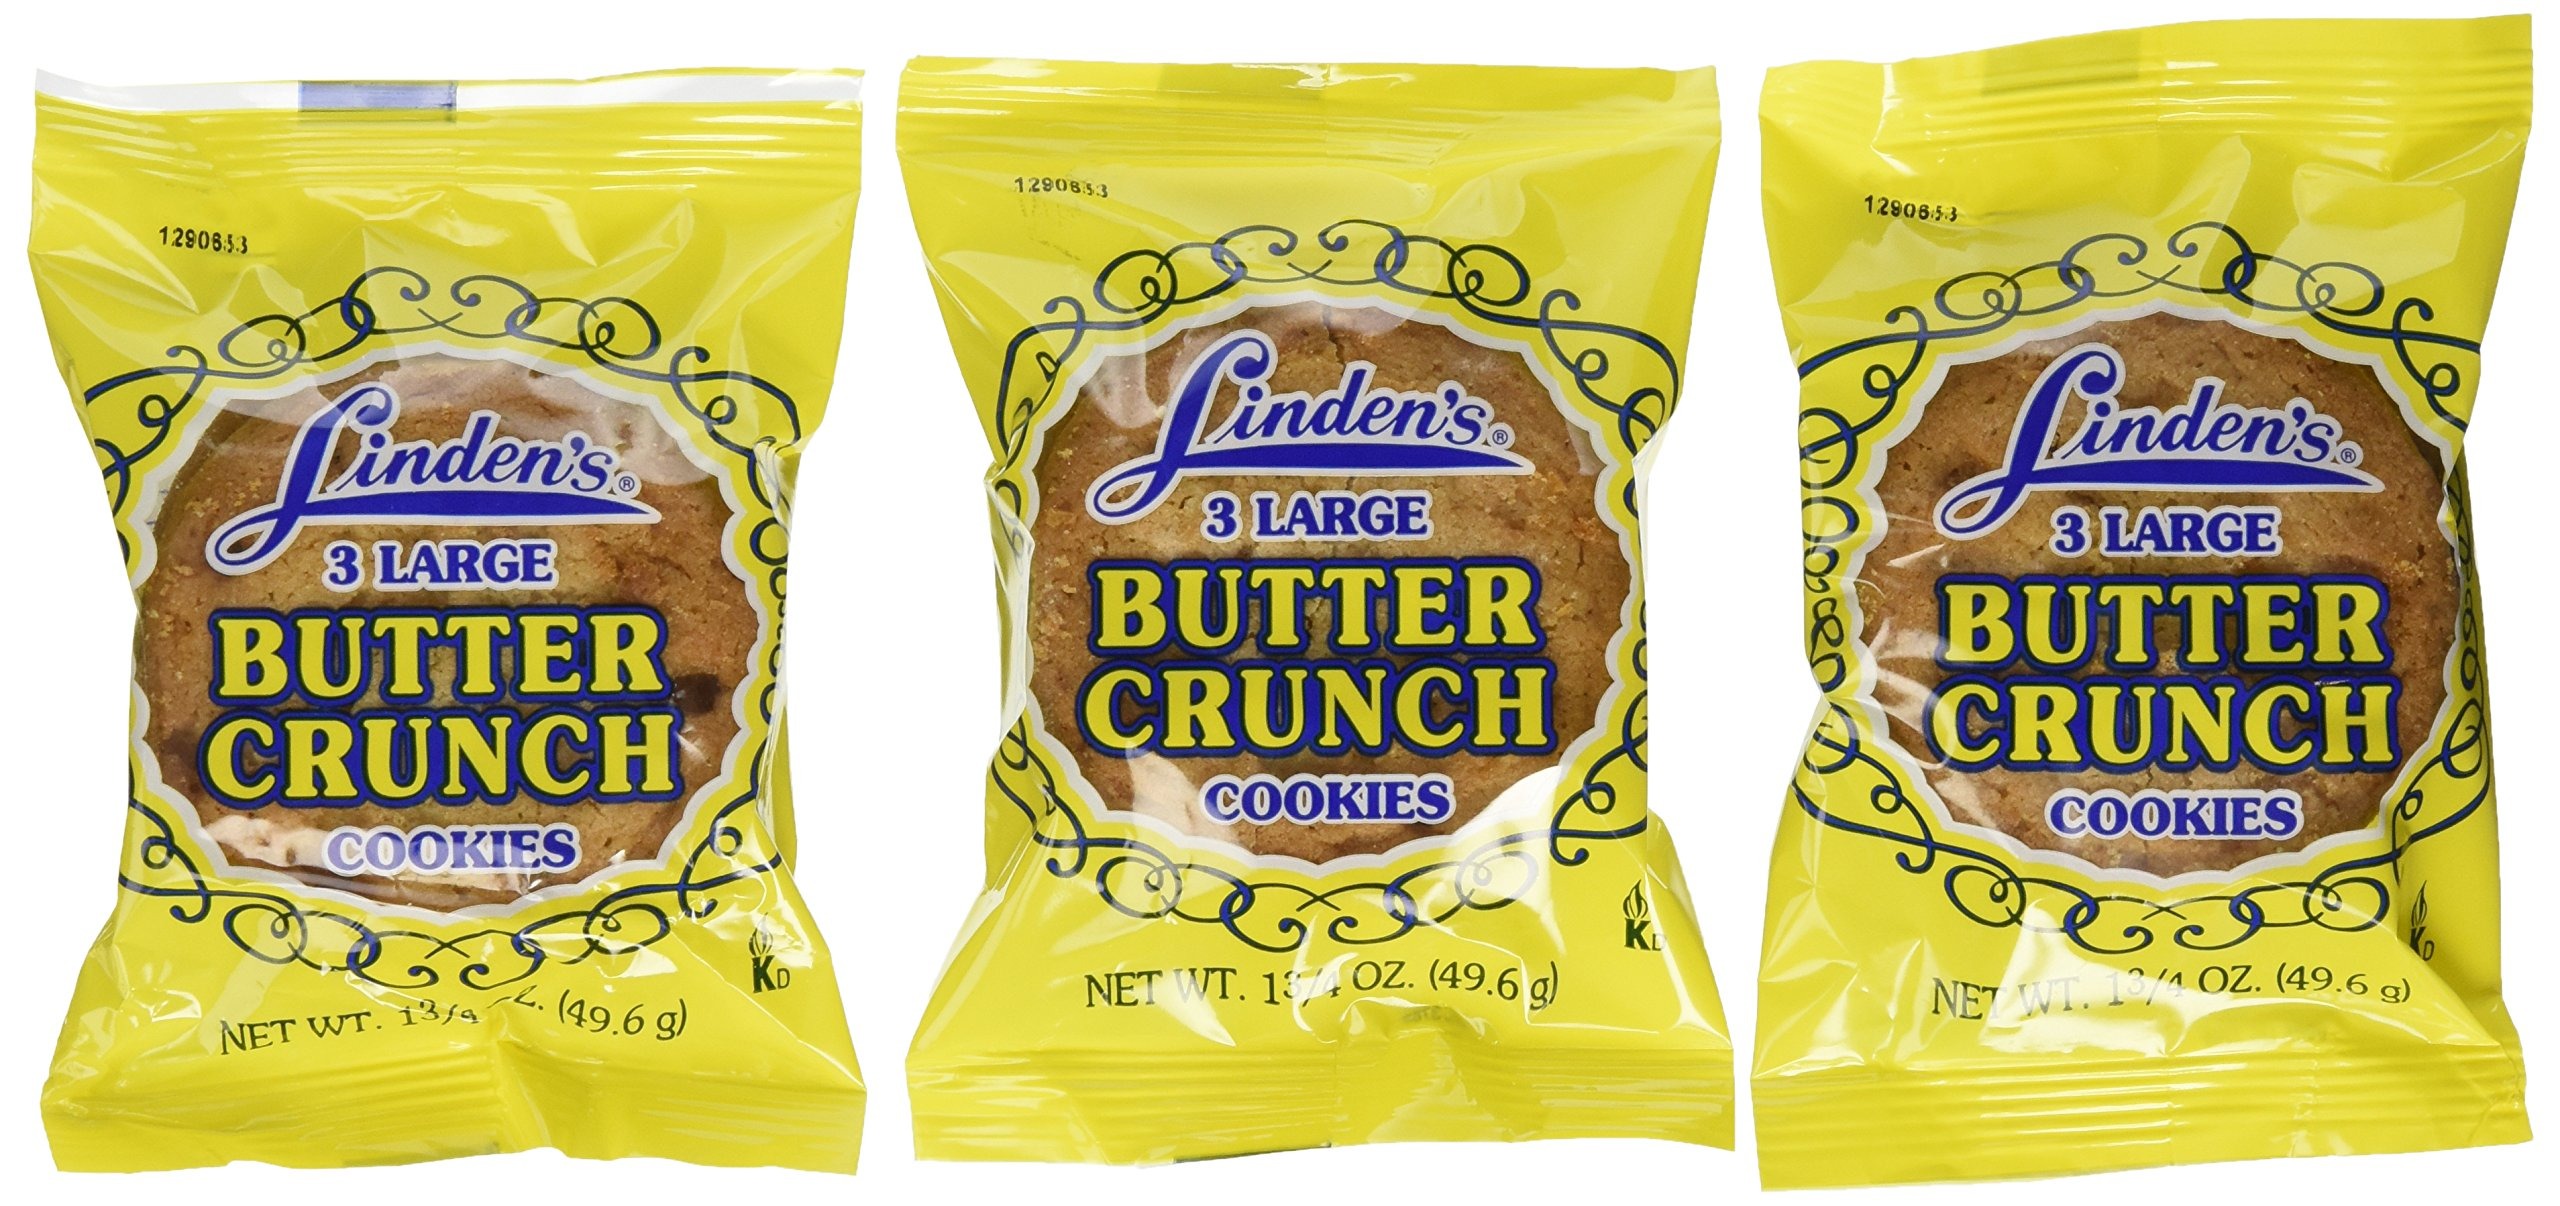
Item Name: Linden's Butter Crunch Cookies 3 Cookies Per Pack (18 -1.75 Oz. Packs Per Box)
Bullet Point 1: Linden's Butter Crunch Cookies
Bullet Point 2: Great for lunchboxes, snack packs, and goodie bags
Bullet Point 3: Delicious Butter Crunch Taste
Bullet Point 4: Each box has 18 individually-wrapped packages of three cookies, for a total of 54 cookies.
Product Description: Nearly three quarters of a century old, these classic baked cookies have the highest quality. Two German brothers brought recipes from the old world and opened a pastry shop in Scarsdale, New York. At this shop their famous Linden Chocolate Chip and Linden Butter Crunch Cookie was born. The cookies were so popular, they began to package and sell them but to do so they moved their production to New York where they are still producing those same great tastes today. These cookies are made from the freshest ingredients and baked the old fashioned way using lots of chocolate, butter crunch candy, fresh whole eggs, sugar and vanilla extract. These delicious cookies are fresh baked and will typically have approximately 4 weeks of shelf life.
Value: 31.5
Unit: Ounce

Price: 20.25